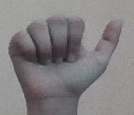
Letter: dhad